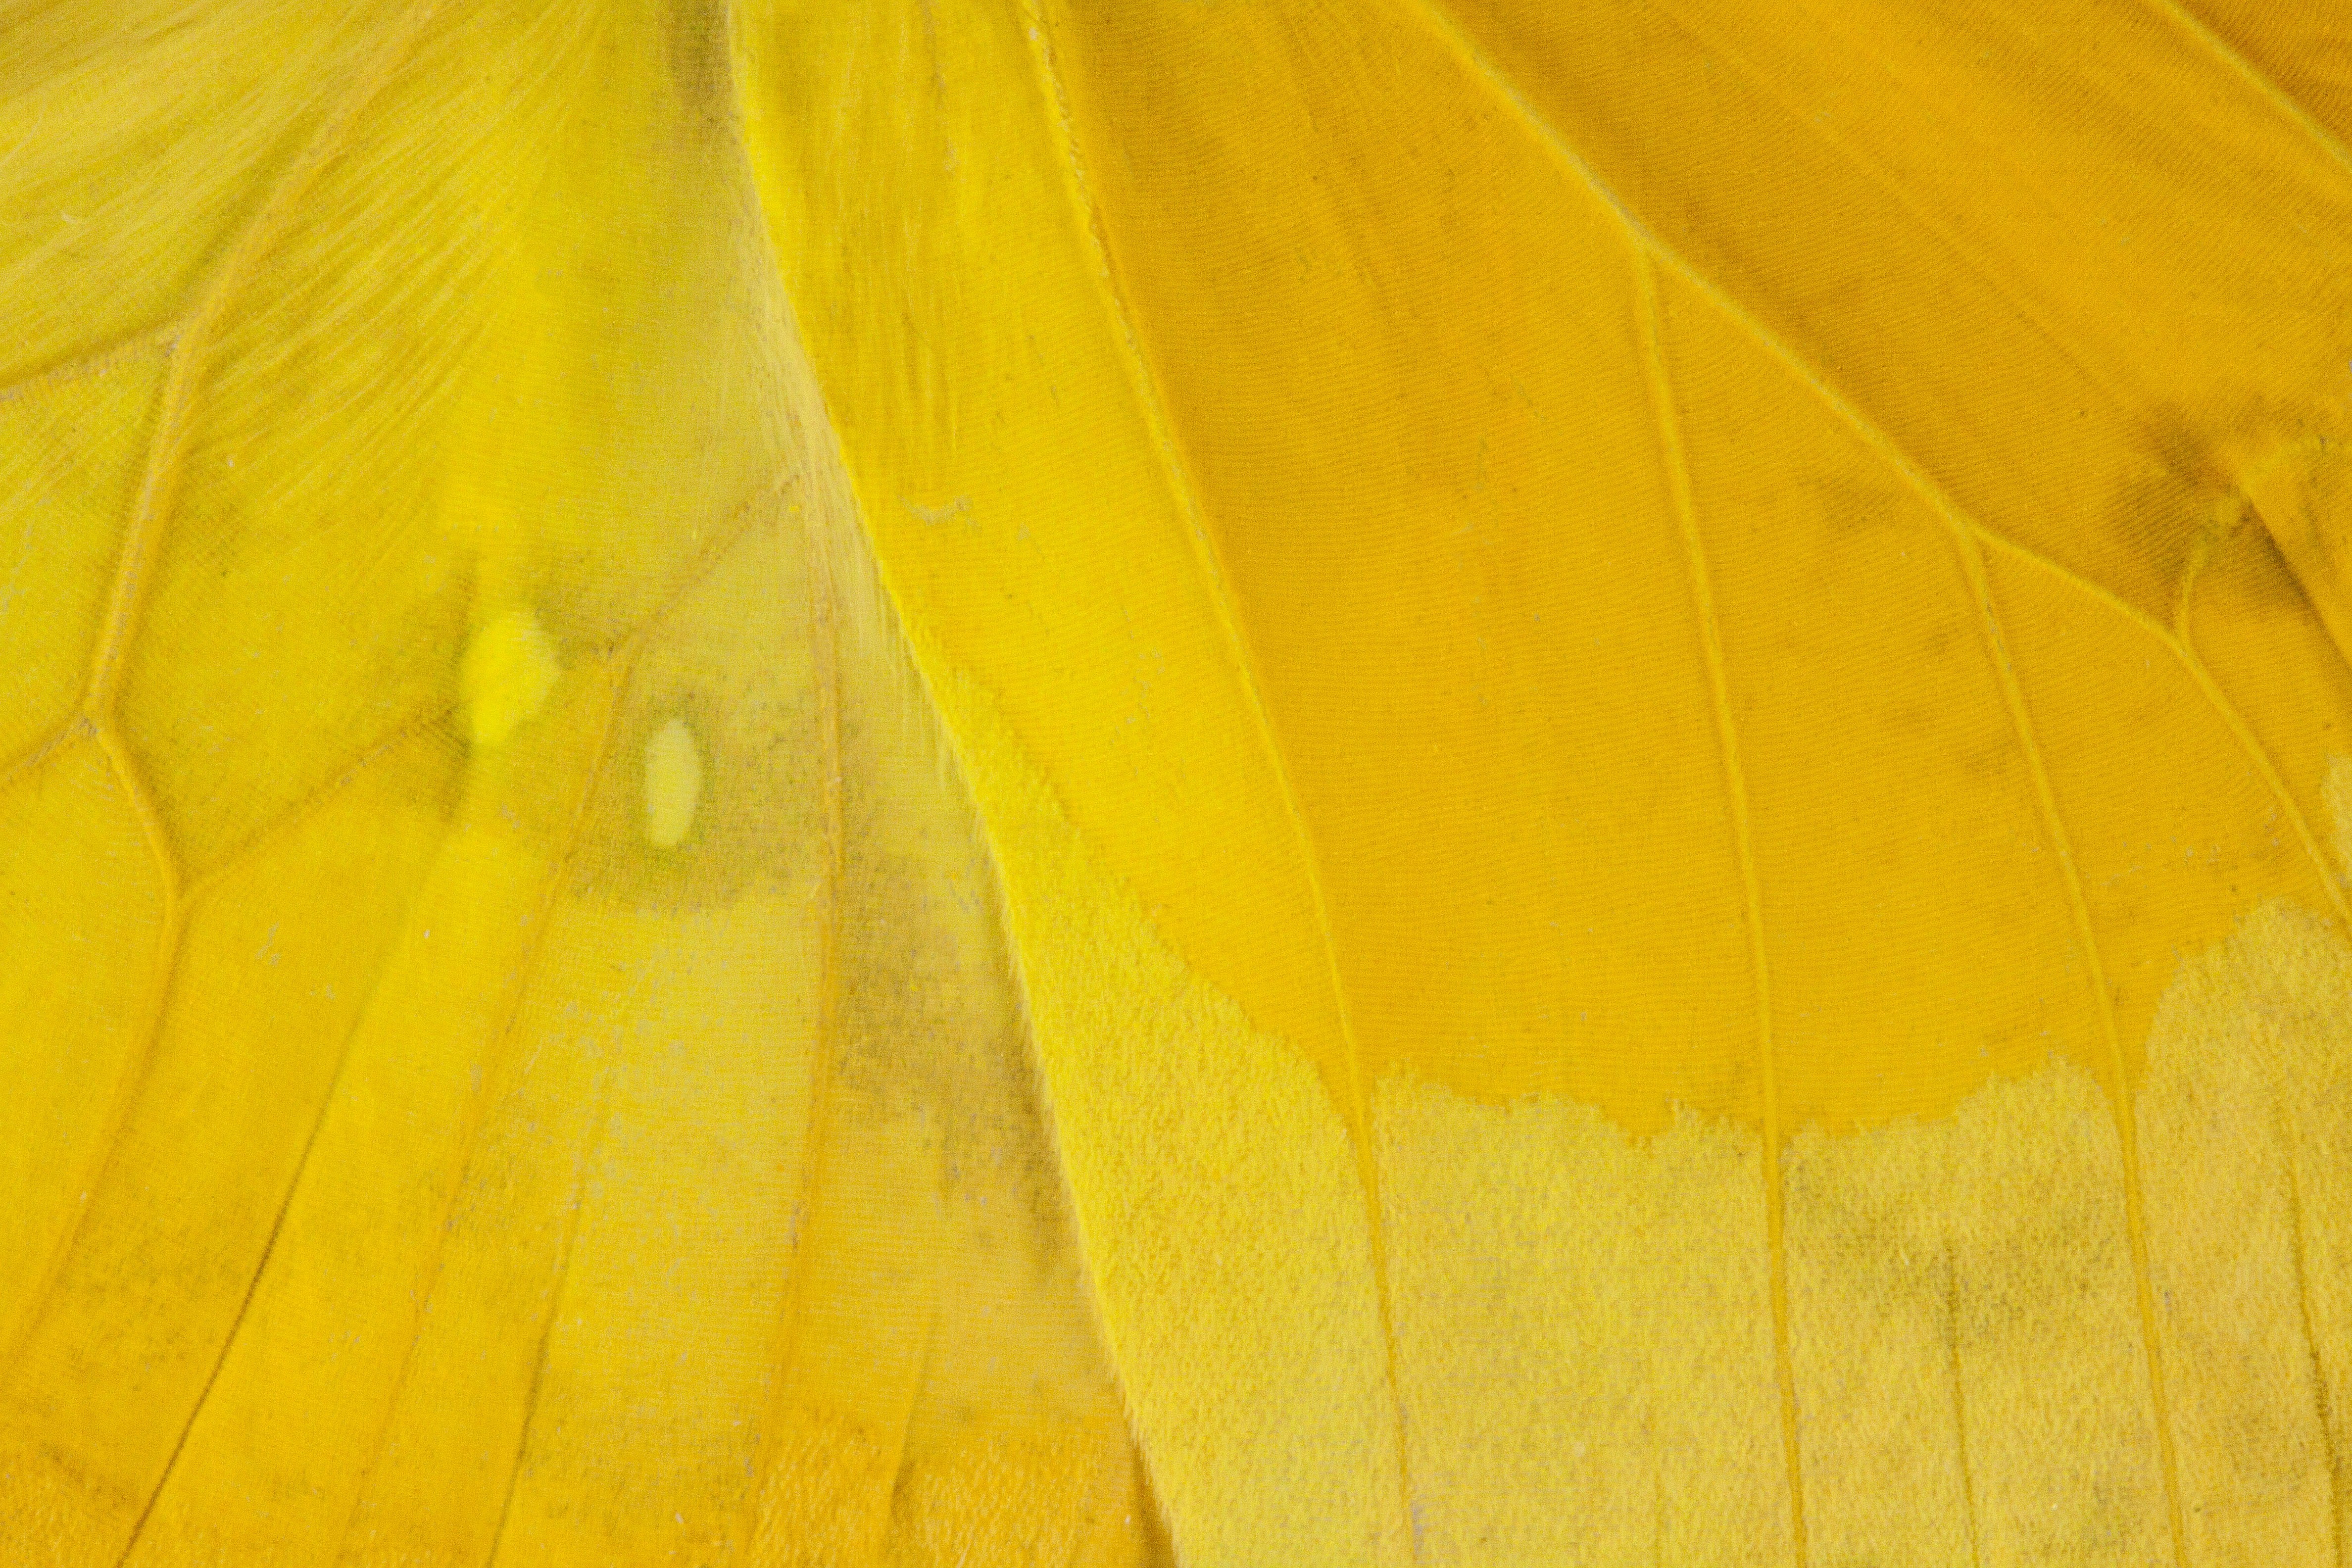
wing, structure, plant, sunlight, leaf, flower, petal, line, green, color, insect, macro, butterfly, scale, yellow, monochrome, lemon, background, south america, exotic, amazon, macro photography, fund, wing scales